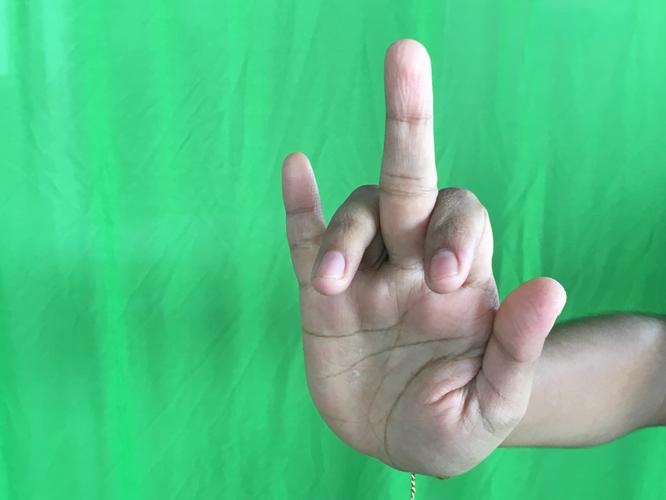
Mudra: Shukatundam
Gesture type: single_hand